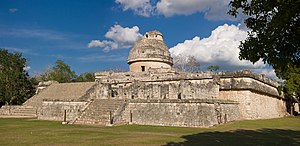
Sylvanus Morley / Udgravninger i Chichen Itza / Større fund
"""El Caracol""-observatoriet."
Sylvanus Griswold Morley var en amerikansk arkæolog, epigraf og mayaforsker, hvis arbejde havde stor betydning for udforskningen af den præcolumbianske mayakultur i det tidlige 20. århundrede.